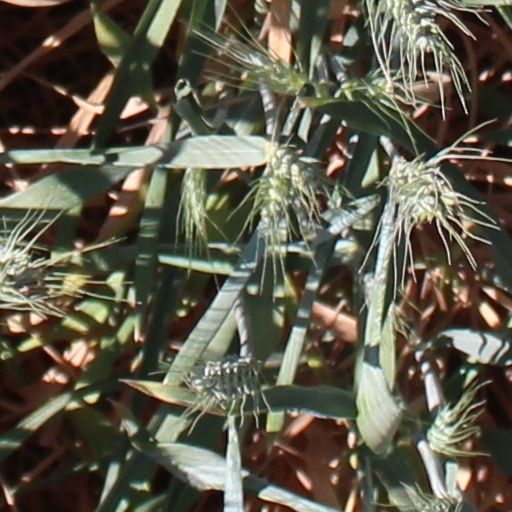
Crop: wheat